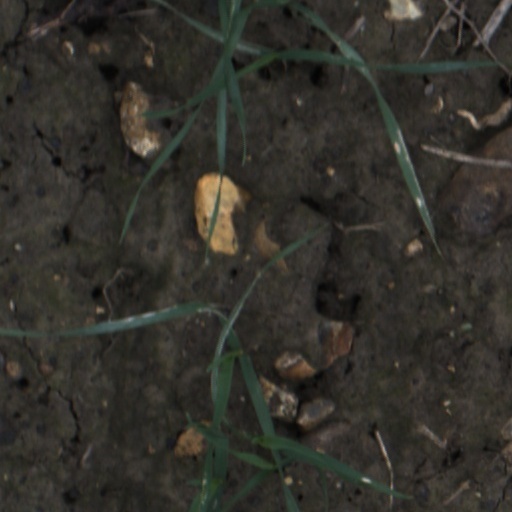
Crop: wheat